Chaithawat Tulathon

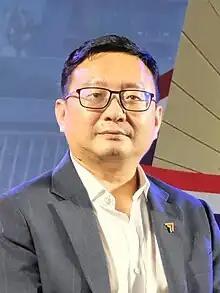
Chaithawat in 2023

Chaithawat Tulathon (born Chaithawat Sae-Kou, , 15 October 1978) is a Thai former politician who served as Leader of the Opposition and Leader of the Move Forward Party from 2023 to 2024. A former member of the House of Representatives, he previously served as the party's secretary-general from 2020 to 2023.